Cygnus NG-13

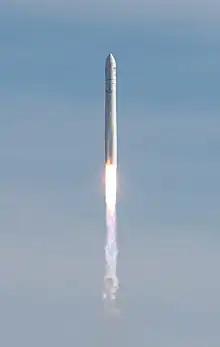
Antares 230+ launches the Cygnus NG-13 mission.

This is the tenth flight of the Enhanced-sized Cygnus PCM. This Cygnus spacecraft is named to honor Robert H. Lawrence.